Edward Forster (writer)

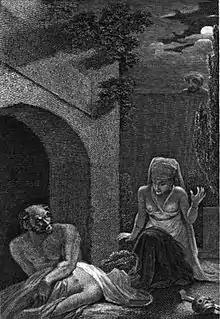
Engraving after Robert Smirke for Edward Forster's translation of the "Arabian Nights"

Forster entered into an engagement with a bookseller, William Miller of Old Bond Street, subsequently of Albemarle Street, to issue tastefully printed editions of the works of standard authors, illustrated by the best artists of the day. His first venture was an edition of Charles Jervas's translation of "Don Quixote" (1801). Having been successful in this, he published some lesser works of less importance, while he was preparing for the press a new translation, from the French of Antoine Galland, of the "Arabian Nights" (1802), with twenty-four engravings from pictures by Robert Smirke, R.A. During the same year he brought out an edition of "Anacreon", for which William Bulmer furnished a Greek font; the title-plates and vignettes were by Lavinia Forster. Editions of dramatic authors followed, under the titles of "British Drama", "New British Theatre", and "English Drama". An edition of "Rasselas", with engravings by Abraham Raimbach from pictures painted by Smirke, was issued by Forster in 1805; it was followed in 1809 by a small privately printed volume of verse, entitled "Occasional Amusements", which appeared without his name.